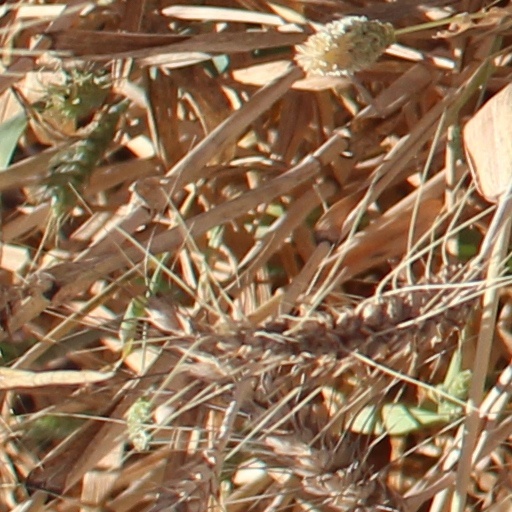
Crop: wheat